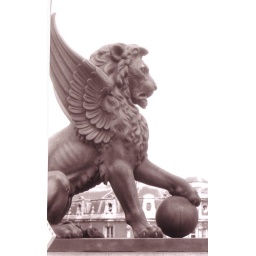
One of two lions guarding the entry to The Strand, a grand street in London.